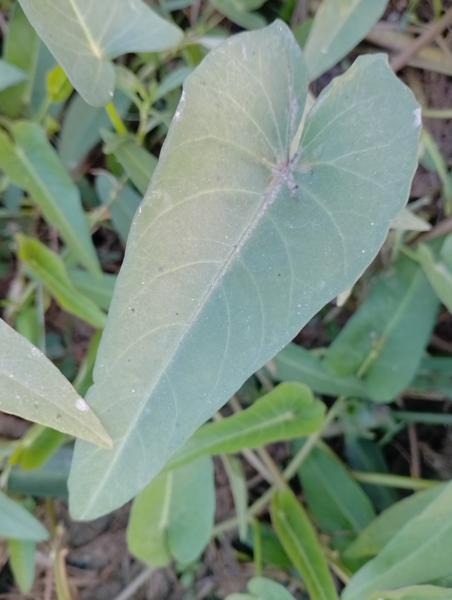
Weed species: Ipomoea aquatic